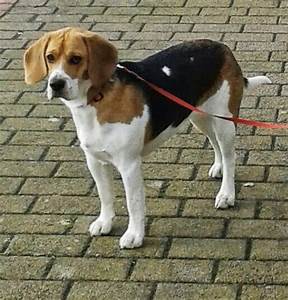
Label: dog